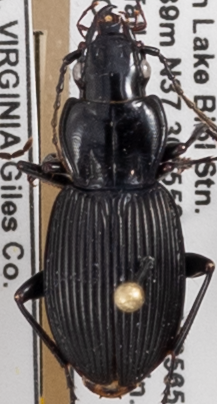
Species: Pterostichus lachrymosus
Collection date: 2021-06-29
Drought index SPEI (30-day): -0.03
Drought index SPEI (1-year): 0.47
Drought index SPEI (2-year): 1.28